Documentation Centers of the Superior Chamber of the Federal Electoral Tribunal

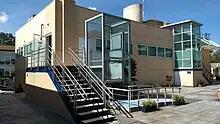
Uno de los siete Centros de Documentación del Tribunal Electoral del Poder Judicial de la Federación

The Documentation Centers offer services of materials and interlibrary loan, advice and information search along with database query.